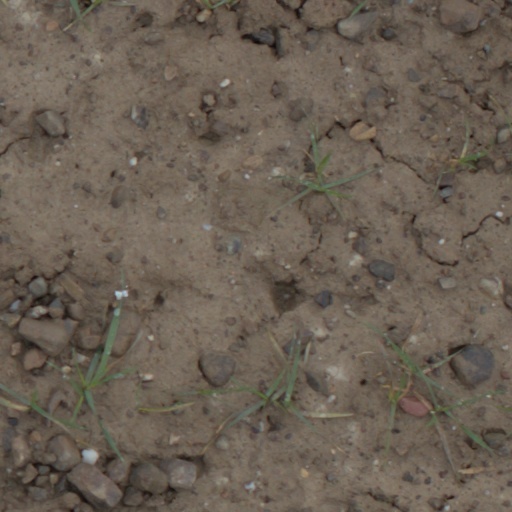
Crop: wheat